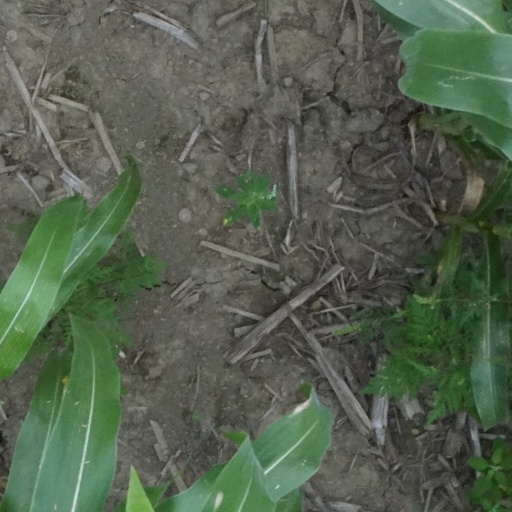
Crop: maize; corn